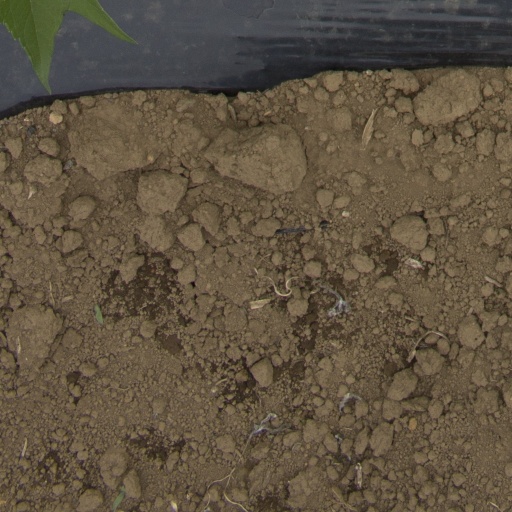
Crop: Jerusalem artichoke